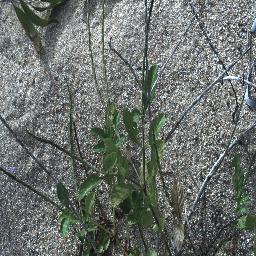
Label: snake_weed